Parkinson's disease

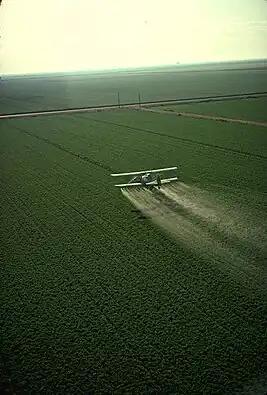
Agricultural areas are associated with higher PD prevalence, possibly due to exposure to pesticides and industrial waste.

Levodopa is the most widely used and most effective therapy—the gold standard—for PD treatment. The compound occurs naturally and is the immediate precursor for dopamine synthesis in the dopaminergic neurons of the substantia nigra. Levodopa administration reduces the dopamine deficiency in parkinsonism.